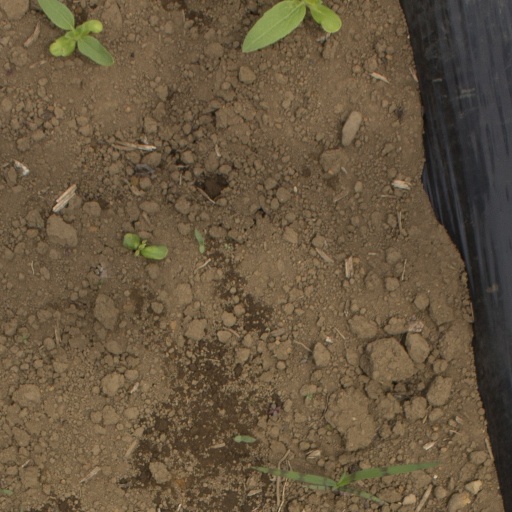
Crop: Jerusalem artichoke